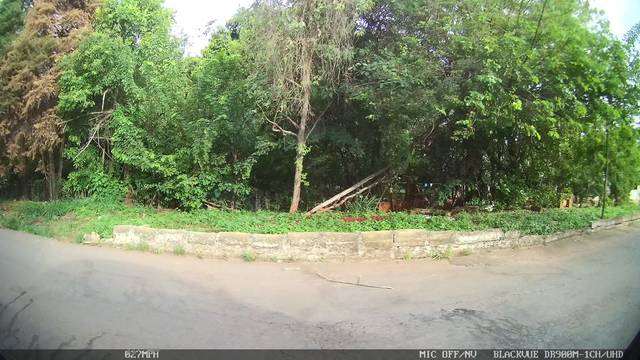
Region: Brazil
Coordinates: -16.691, -49.293